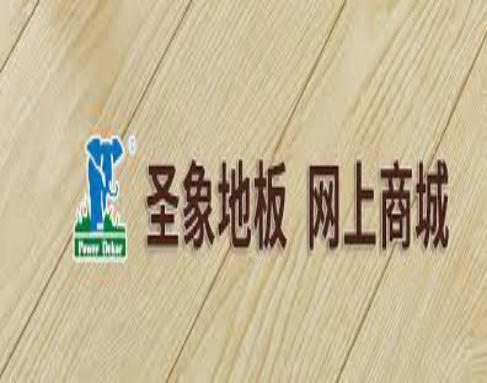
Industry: Necessities